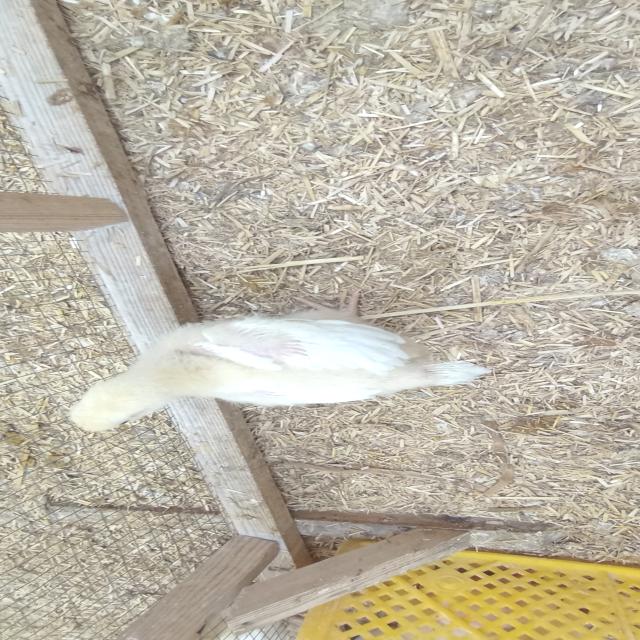
Weight: 340 g